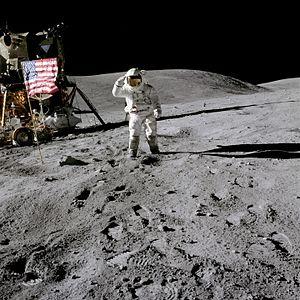
Charles Moss Duke Jr., dit Charlie Duke, né le 3 octobre 1935 à Charlotte en Caroline du Nord, est un militaire, pilote d'essai et astronaute américain. En 1972, il participe à la mission Apollo 16 et est à ce jour le dixième homme, mais aussi le plus jeune, à avoir marché sur la Lune.